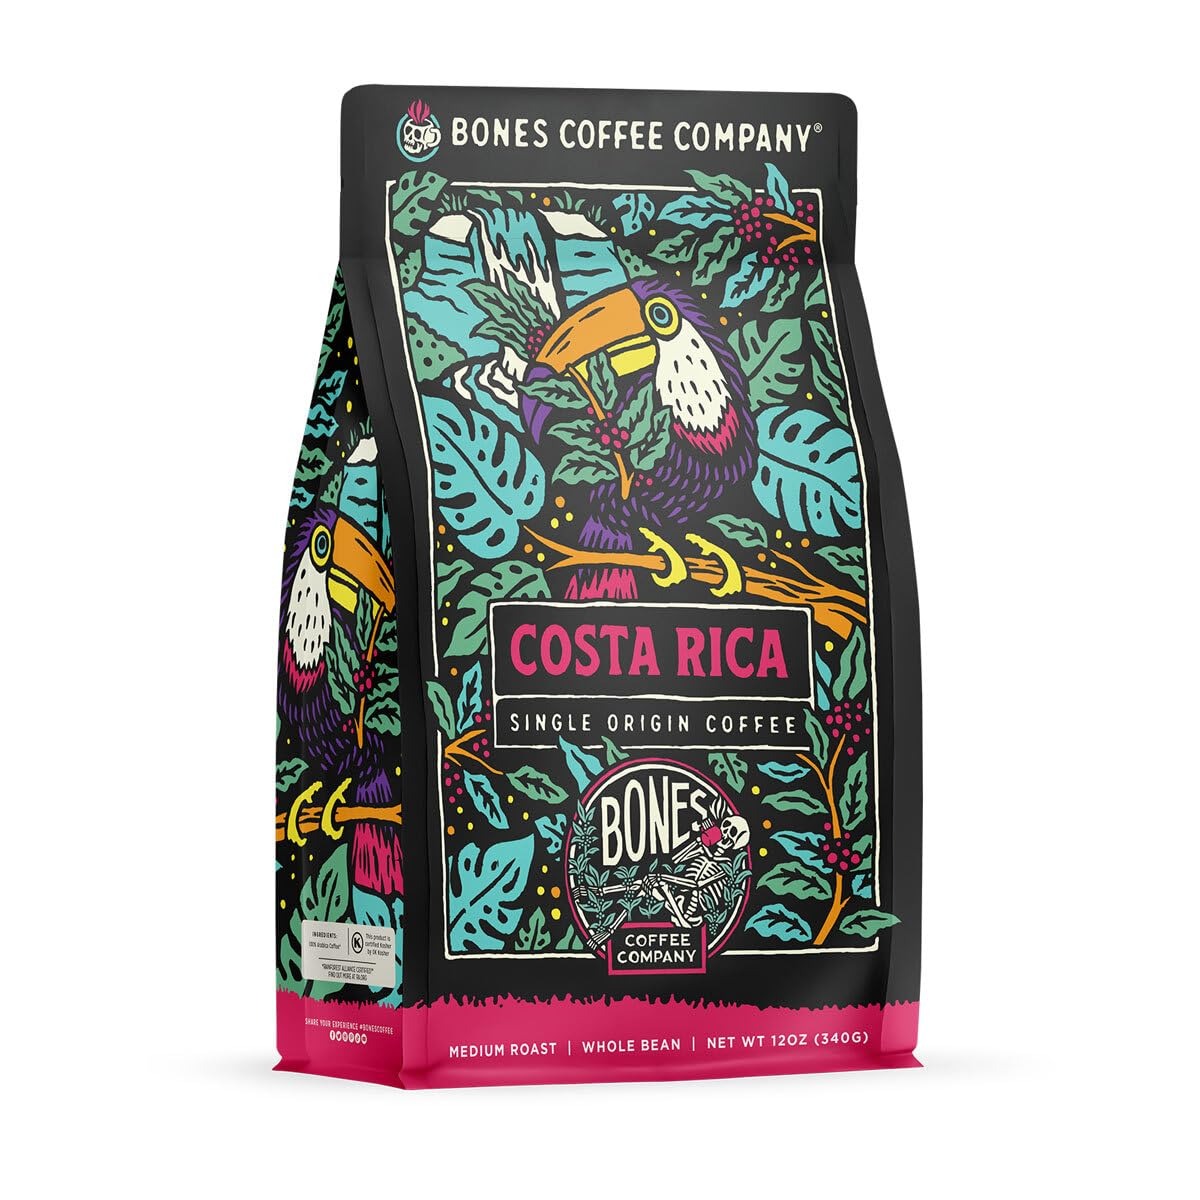
Item Name: Bones Coffee Company Costa Rica Single-Origin Coffee Cocoa, Nutty & Milk Chocolate Notes, Medium Roast Low Acid, 12 Oz Whole Bean
Bullet Point 1: A taste of Costa Rica; From the mountains of Tarrazu, our Costa Rica single origin craft coffee brings to you the unique taste of Costa Rica; Fresh and roasted, these coffee beans deliver a smooth, rich taste that makes it a popular flavor choice
Bullet Point 2: Artisan roasted coffee beans; Carefully selected coffee beans roasted in small batches so you get fresh coffee; Each bag is packaged in resealable bags to maintain freshness
Bullet Point 3: Whole bean coffee and ground coffee; Our ground coffee is suited for use in auto drip machines; Grind the whole beans to the required coarseness for french press, pour over or cold brew methods
Bullet Point 4: Vegan and keto friendly; Enjoy our flavored coffee without feeling guilty; Our gourmet coffee is keto and vegan friendly with no dairy, no sugar or carbs
Bullet Point 5: Fresh arabica beans; Our Brazilian coffee beans are ethically sourced and each batch is roasted fresh; Our medium roast arabica coffee gives you a smooth flavor with low acidity, sweet aroma and unique taste
Product Description: Bones Coffee Company stands out as an enticing alternative to what usually lines the shelves at the local grocery store. As small batch roasters, we bring imaginative flavors and colorful artwork to our customers. Bones Coffee provides seriously fresh, delicious coffee right to your doorstep. Our loyal customers have fueled our success and ignited our passion to keep bringing delectable flavors and unique experiences in every cup.
Value: 12.0
Unit: Ounce

Price: 17.99